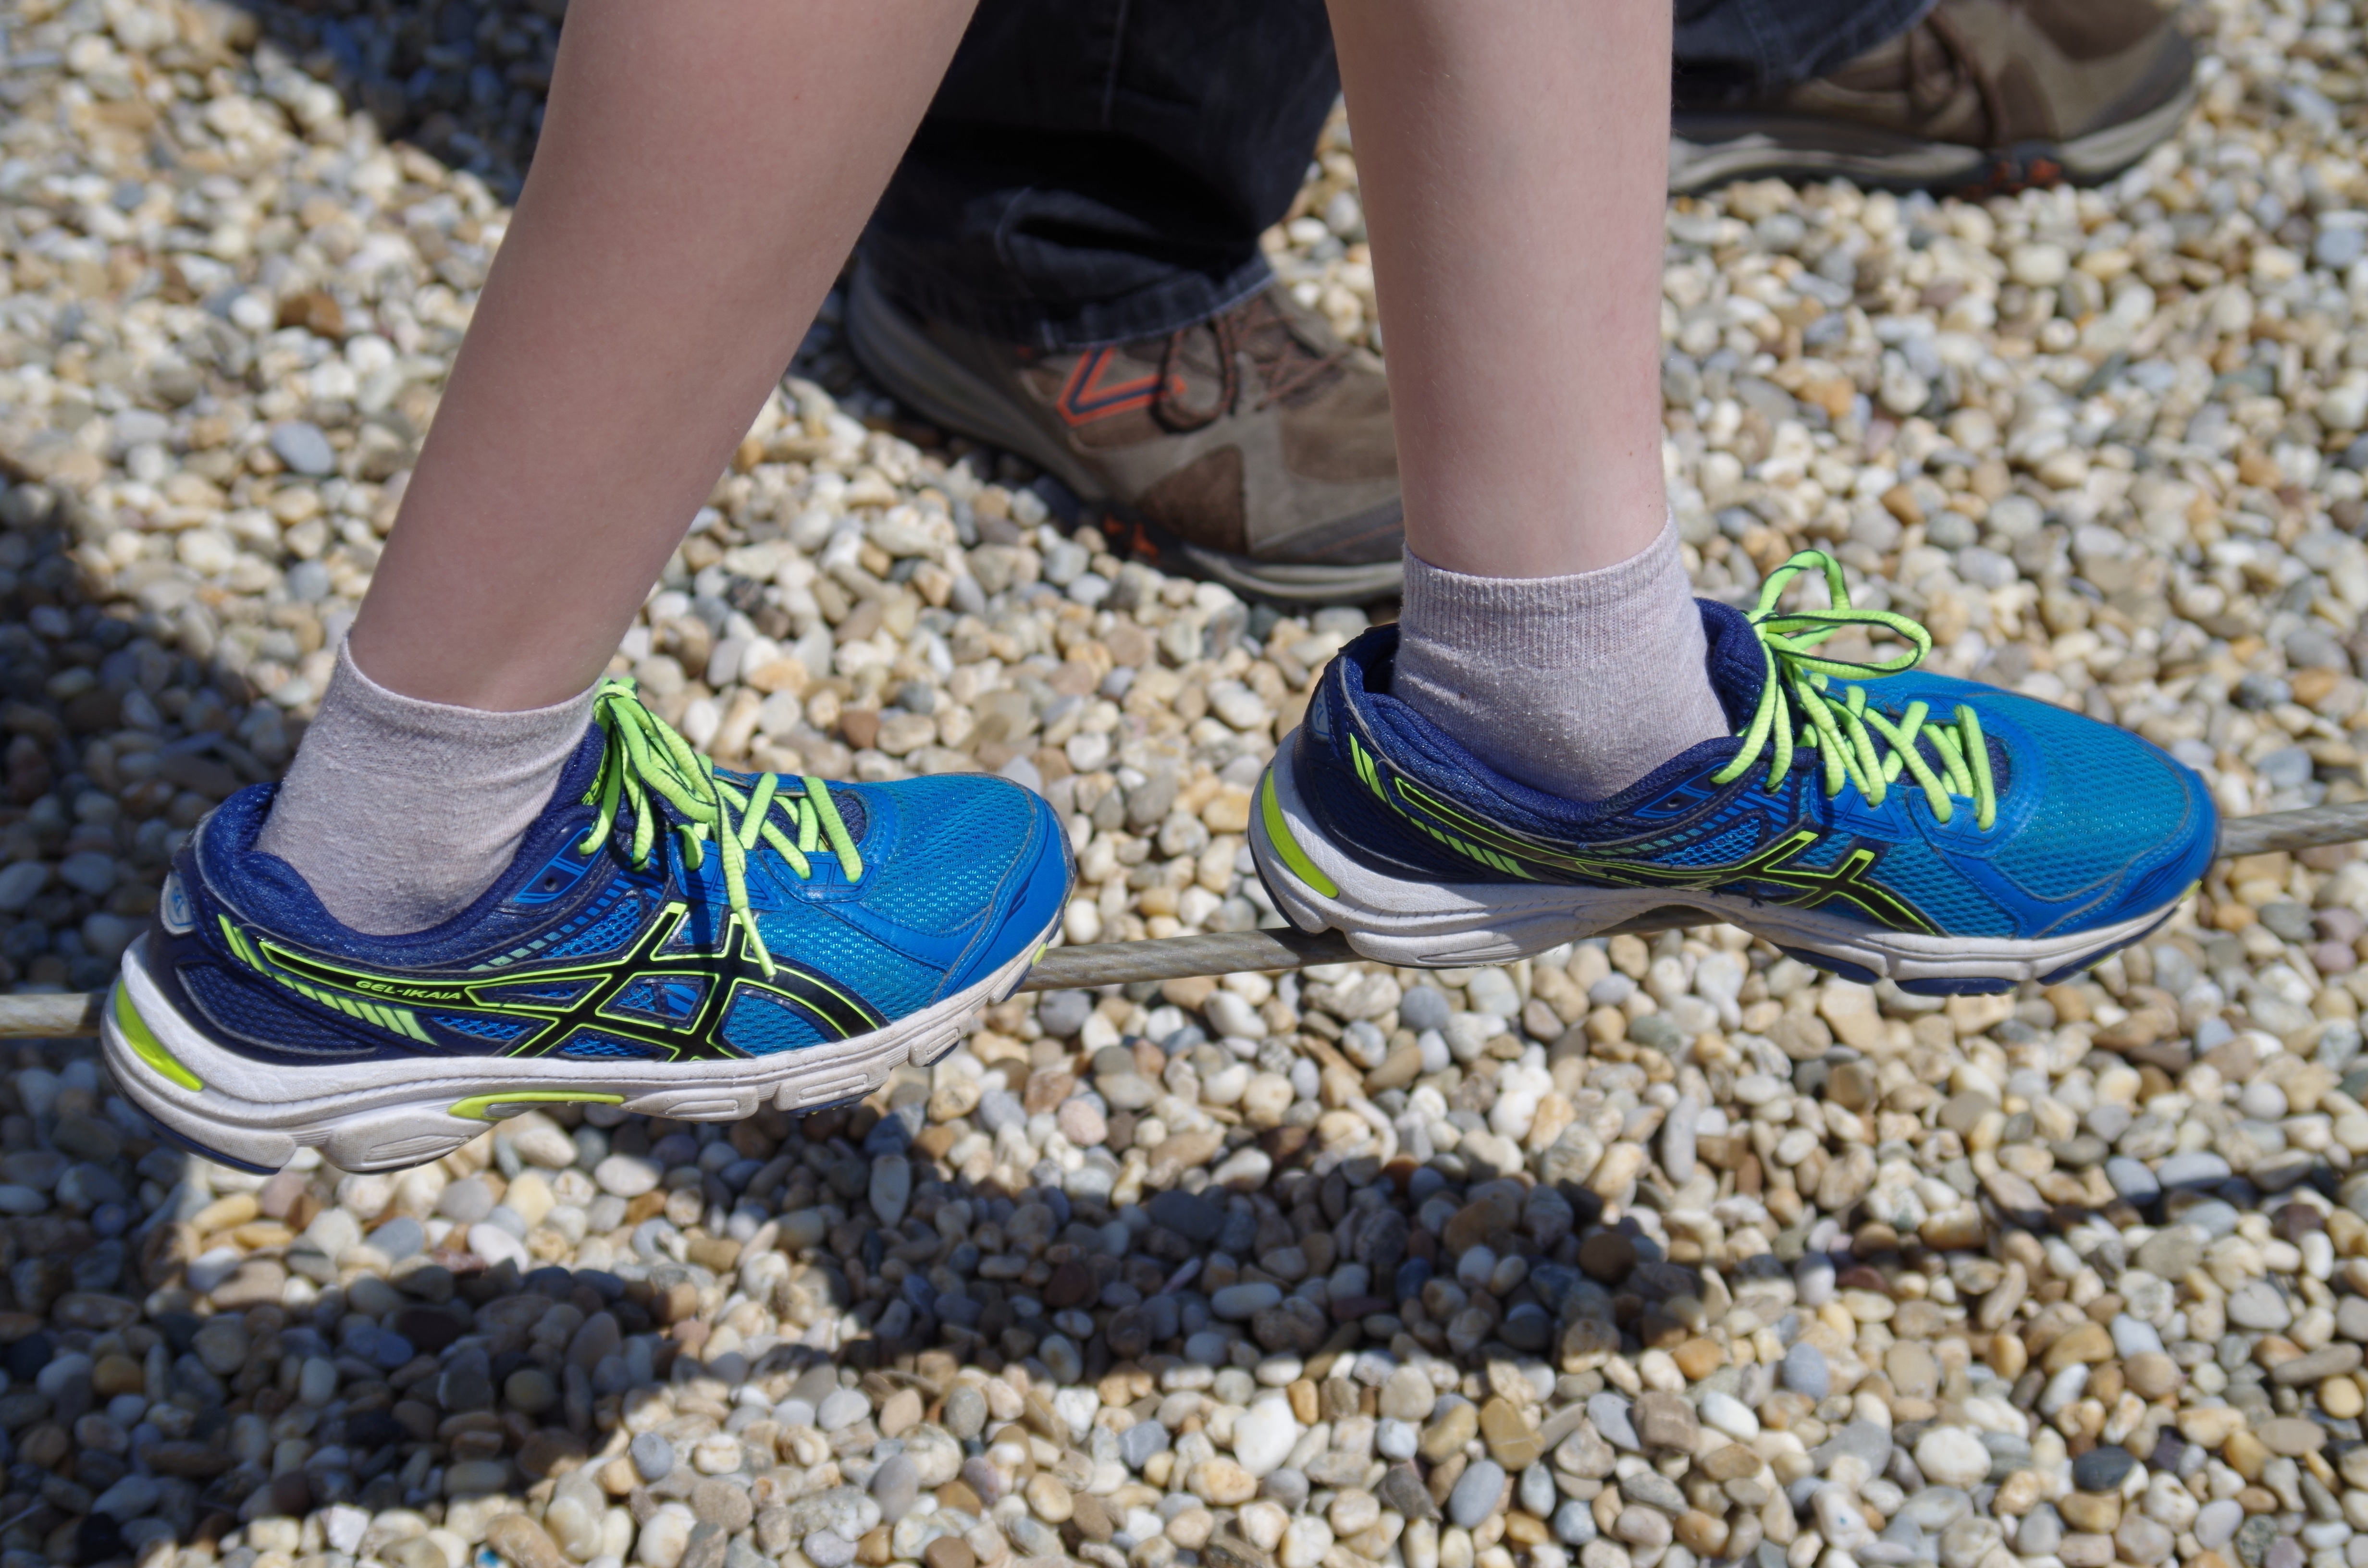
shoe, rope, leg, spring, balance, blue, shoes, sneakers, footwear, trainers, to walk